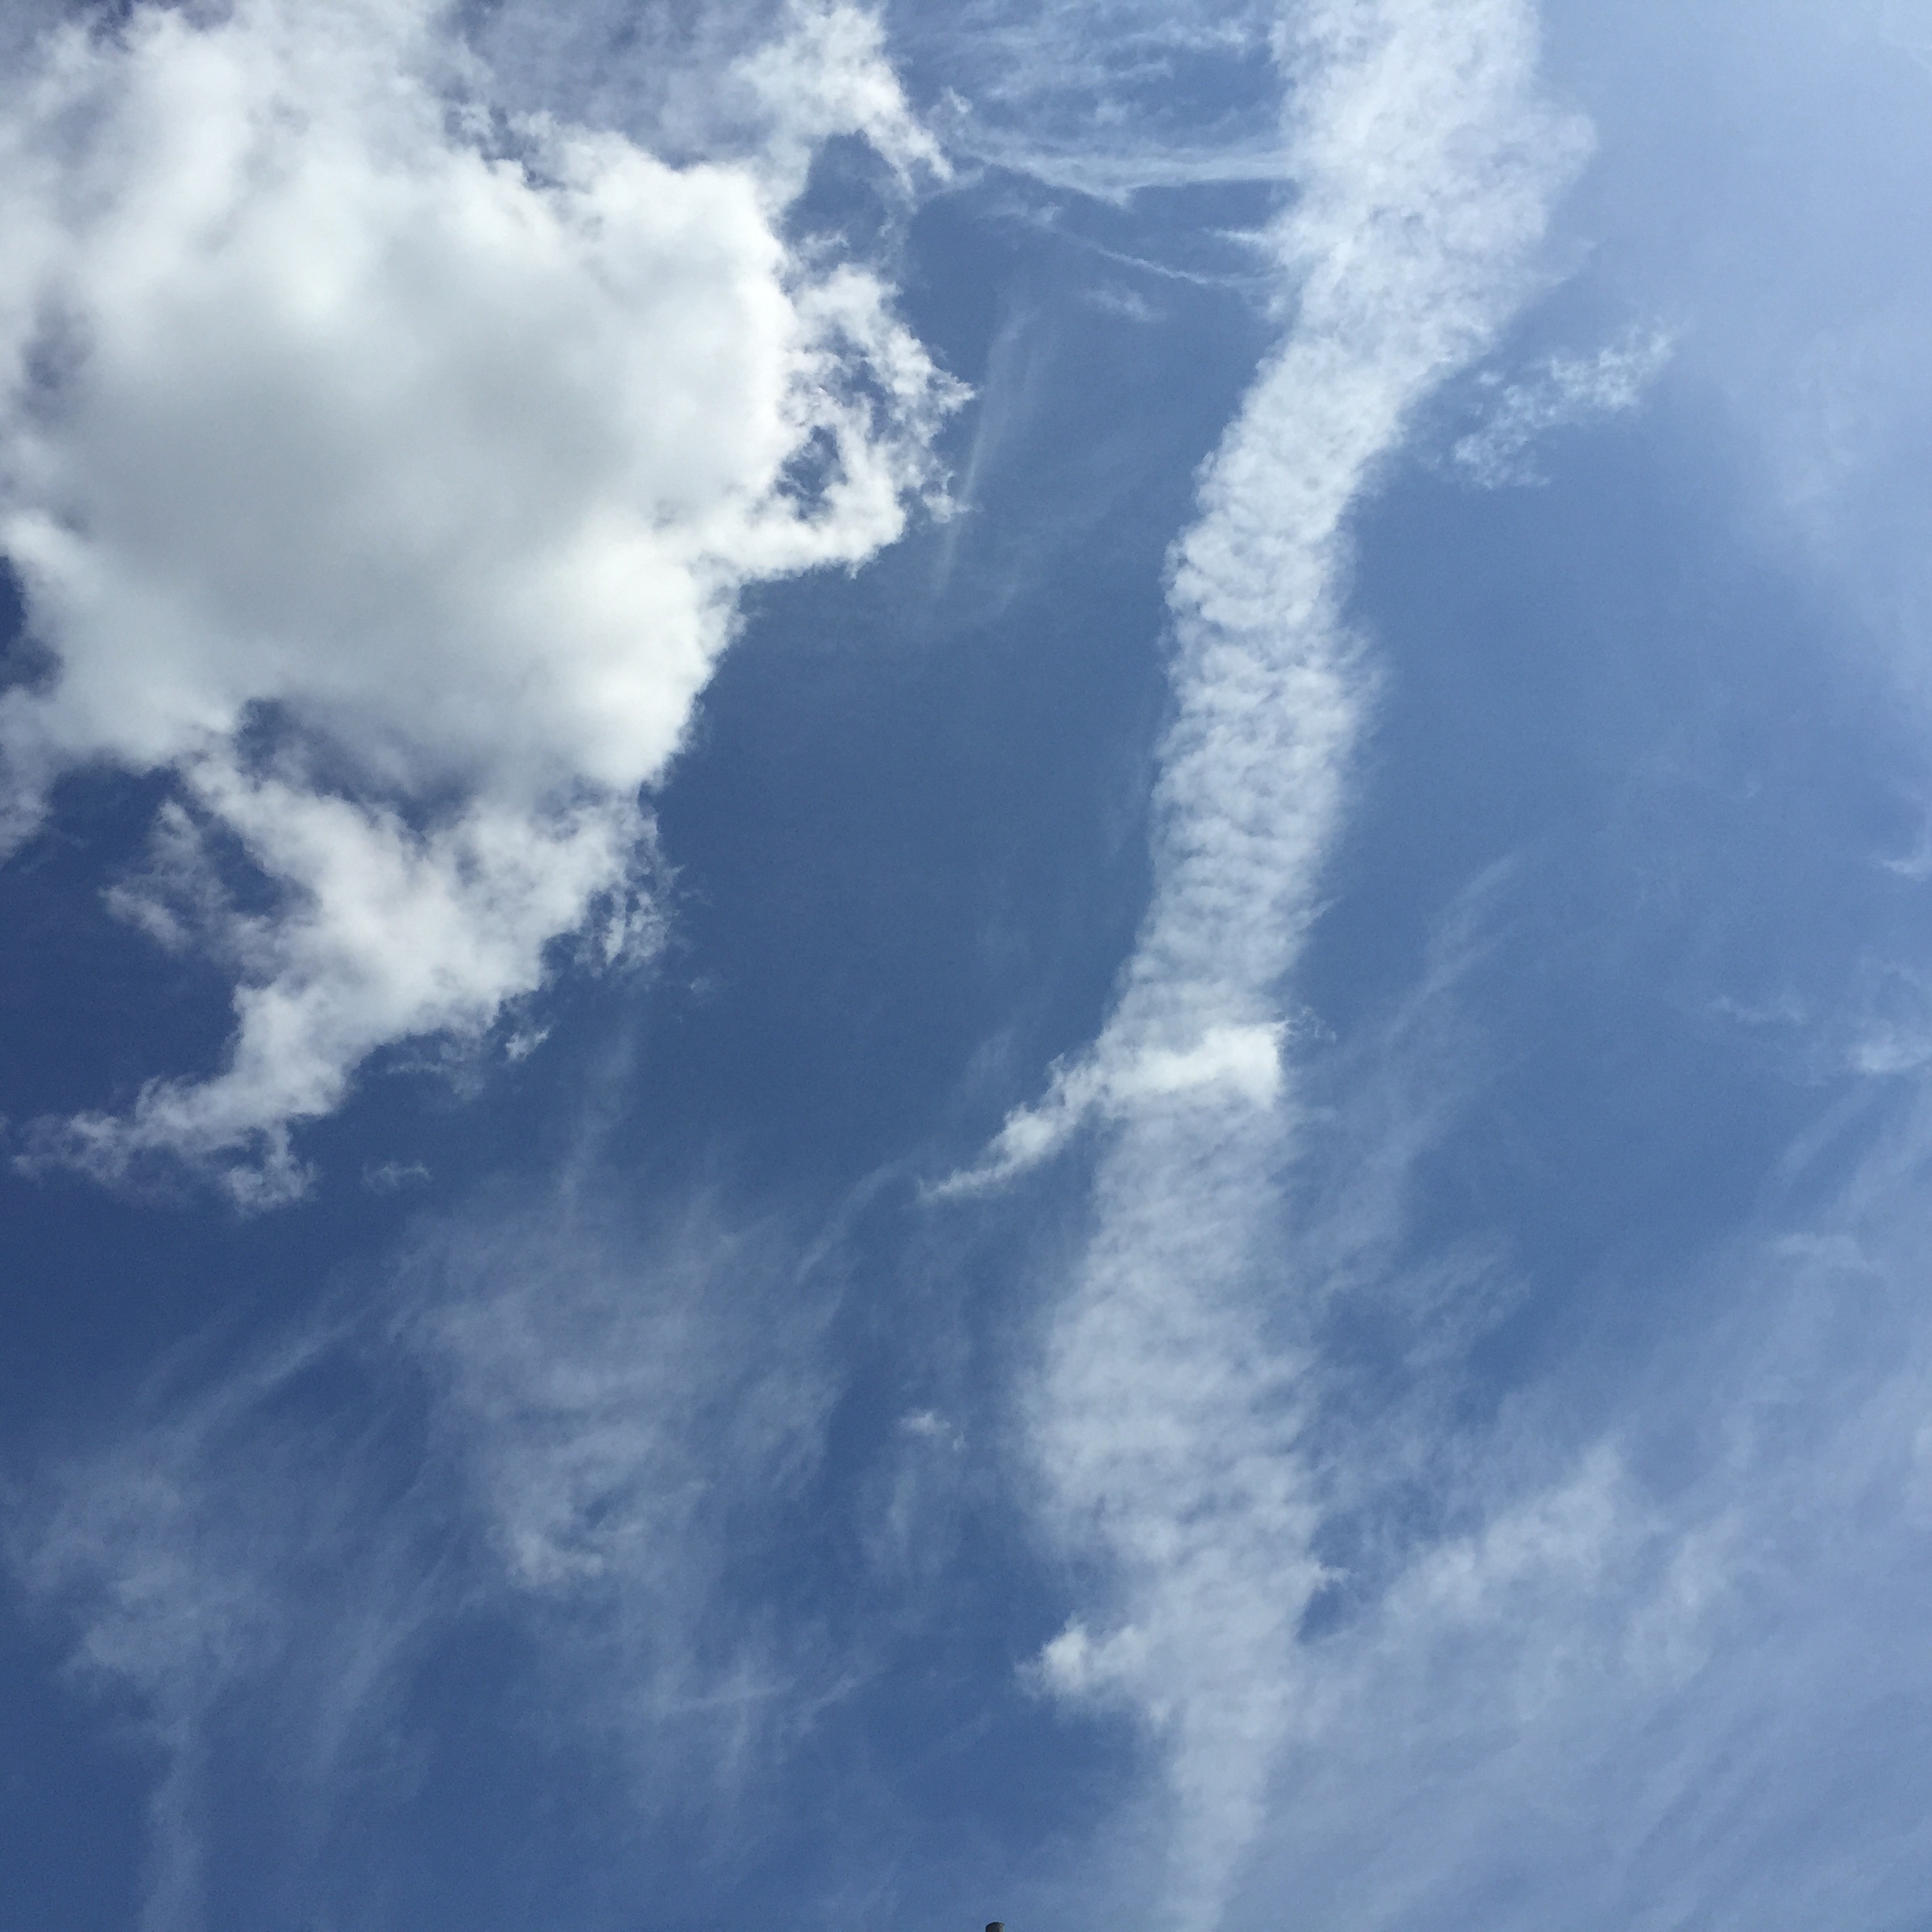
horizon, cloud, sky, sunlight, atmosphere, daytime, cumulus, blue, clouds, daylight, day, meteorological phenomenon, game texture, sky texture, atmosphere of earth